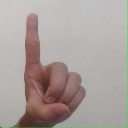
अक्षर: ड